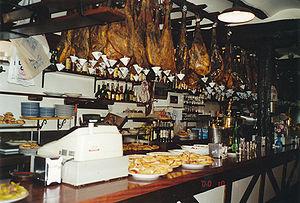
Jamón Serrano est une marque de certification collective préservée via une STG de l'Union européenne; elle est déposée et appartient au Consorcio del Jamón Serrano Español. Cette marque est exploitée pour identifier commercialement une préparation industrielle espagnole assez employée dans la cuisine espagnole d'aujourd'hui. Il s'agit d'un jambon cru en salaison, sec, transformé en Espagne à partir d'une cuisse de porc issue de bêtes élevées n'importe où dans le monde.